Algal bloom

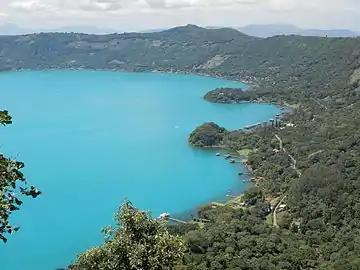
Cyanobacteria activity turns Coatepeque Caldera lake into a turquoise color.

Freshwater algal blooms are the result of an excess of nutrients, particularly some phosphates. Excess nutrients may originate from fertilizers that are applied to land for agricultural or recreational purposes and may also originate from household cleaning products containing phosphorus.